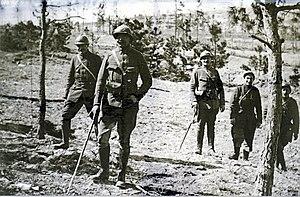
lors de la bataille des monts de chamapgne.
Le 8ᵉ Régiment de Zouaves est un régiment d'infanterie de l'armée de terre française. Créé en 1914 sous le nom de 8ᵉ Régiment de Marche de Zouaves.